Clarendon House

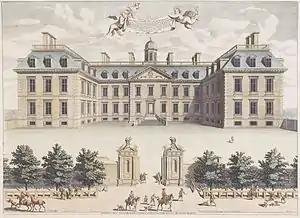
Clarendon House, "circa" 1680, when owned by the Duke of Albemarle. Engraving by William Skillman (fl.1660-1685) from a painting by Johann Spilberg II (1619-1690)

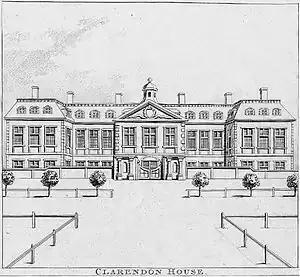
Clarendon House, viewed from St James's Street. 1798 engraving by Nathaniel Smith and John Thomas Smith of London, copied from an earlier print in the collection of Thomas Allen Esq. Published in Smith's "Antiquities of London" in 1798

Clarendon House was a town mansion which stood on Piccadilly in London, England, from the 1660s to the 1680s. It was built for the powerful politician Edward Hyde, 1st Earl of Clarendon, and was the grandest private London residence of its era.